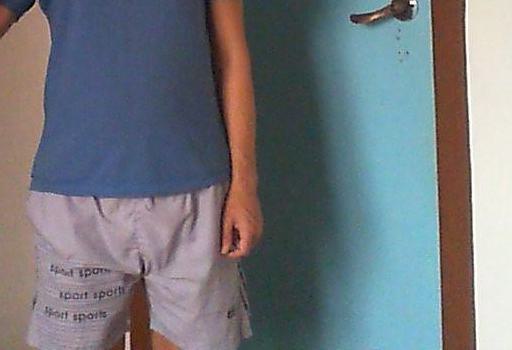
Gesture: no_gesture